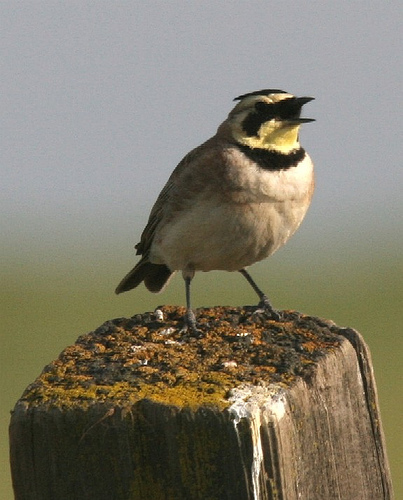
a grey bird with a black ring around the neck and a yellow face.
this bird has a white belly andthe bird beak is open.
this is a grey bird with a tan belly, yellow face, and black stripe across the eye.
a small bird with a white belly, and a black neck.
this bird has a black cheek patch and a black crown.
this egg-shaped bird is mostly cream-colored, but its head is yellow with black on the neck, crown, and cheeks.
this is a gray bird with a yellow head, black cheek patch, black throat and white breast and abdomen
this bird has black around it's throat, and a yellow head with a black crown and beak.
this bird has a prominent black crown, malar stripe and throat strap on a brownish gray body.
this bird has a black crown with yellow eyebrows and black throat.
Species: Horned Lark